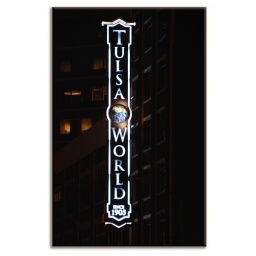
Illuminated sign outside the Tulsa World newspaper offices in downtown Tulsa.